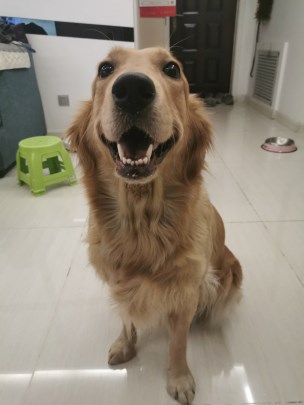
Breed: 5355-n000126-golden_retriever